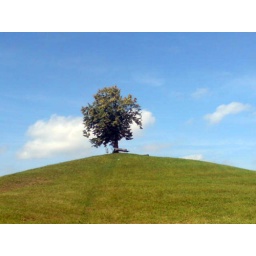
around here farmers often plant a lone tree on a hill at the birth of their firstborn